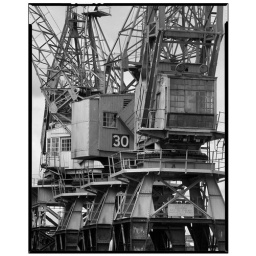
bristol city harbour in stark black and white